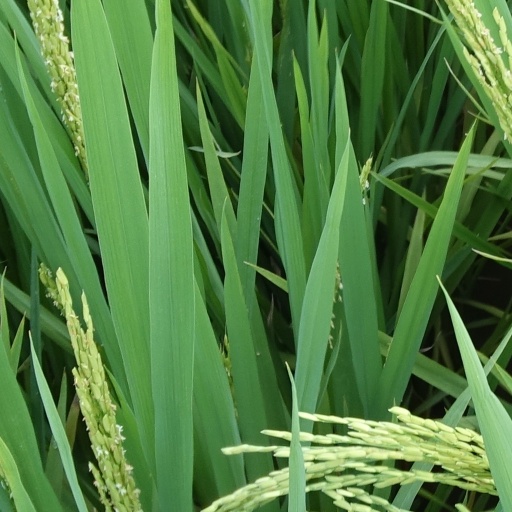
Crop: rice